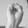
ASL letter: S